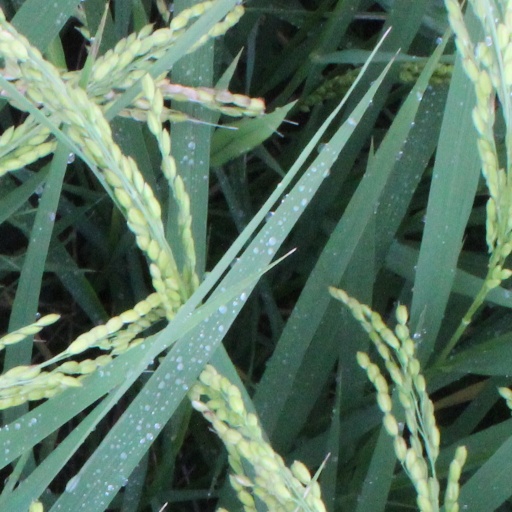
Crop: rice